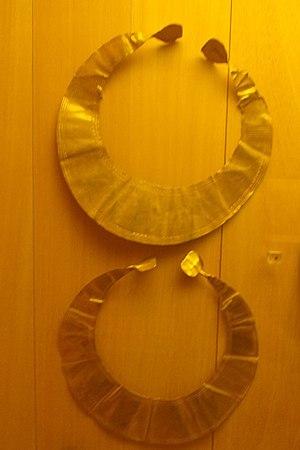
Lunules en or provenant du trésor de Lanrivoa en Bourbriac, datant de l'Âge du bronze (musée d'Archéologie nationale de Saint-Germain-en-Laye).
Bourbriac [buʁbʁijak] est une commune, bureau centralisateur de canton du département des Côtes-d'Armor, dans la région Bretagne, en France.